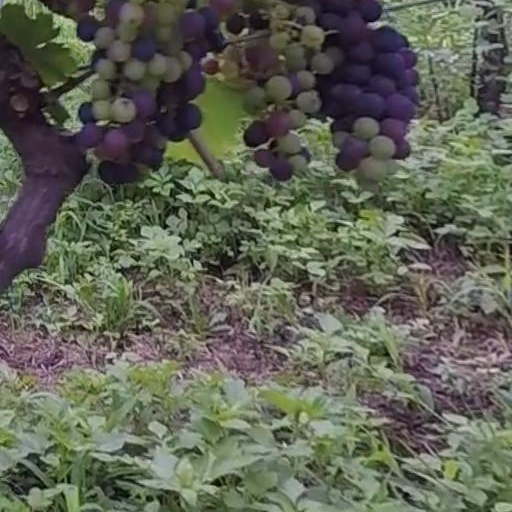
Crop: grape